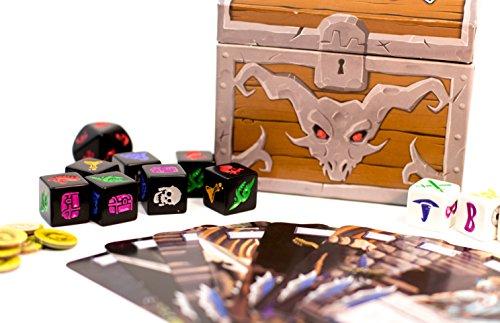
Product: Dungeon Roll Dice Game
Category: Toys & Games | Games & Accessories | Dice Games
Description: A dungeon delving dice game for 1-4 players, playable in 15 minutes, ages 14+.
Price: $18.48
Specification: ProductDimensions:1.1x4.1x3.8inches|ItemWeight:3.52ounces|ShippingWeight:8.5ounces(Viewshippingratesandpolicies)|DomesticShipping:ItemcanbeshippedwithinU.S.|InternationalShipping:ThisitemcanbeshippedtoselectcountriesoutsideoftheU.S.LearnMore|ASIN:1938146999|Itemmodelnumber:9004TTT|Manufacturerrecommendedage:8-15years